Wildbase Recovery

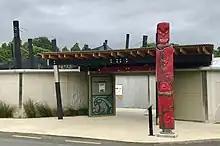
The Wildbase Recovery visitor centre in Victoria Esplanade, Palmerston North

The Central Energy Trust Wildbase Recovery centre is a New Zealand wildlife rehabilitation facility and visitor centre in Palmerston North. The centre treats injured wildlife and allows the public to watch birds and other animals recovering from treatment. The complex is situated in the Victoria Esplanade and is owned by the Palmerston North City Council and co-managed with the Massey University School of Veterinary Science.